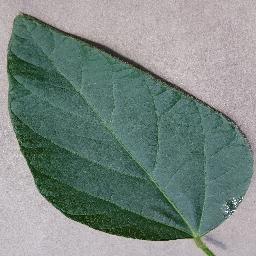
Label: Soybean___healthy